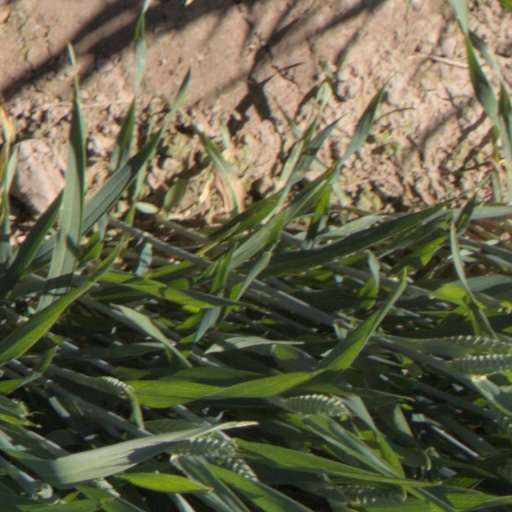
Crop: wheat